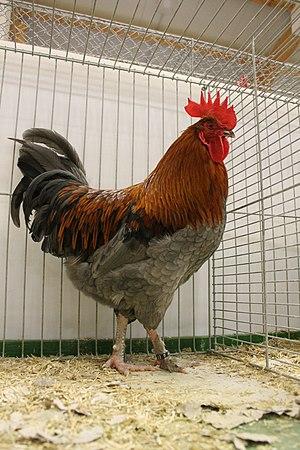
coq bleu à camail cuivré
Marans est le nom d'une race de poule domestique française issue de la région de la petite ville de Marans aux abords du Marais poitevin.